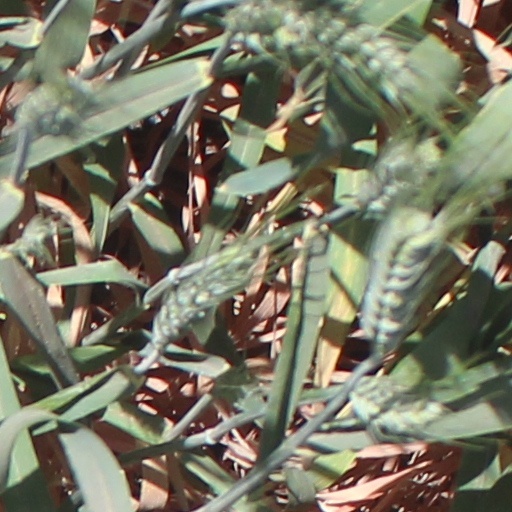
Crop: wheat